Edwin Pemberton

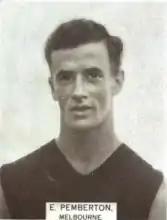

Edwin Clarence Pemberton (20 June 1908 – 4 November 1989) was an Australian rules footballer who played with Melbourne in the Victorian Football League (VFL).